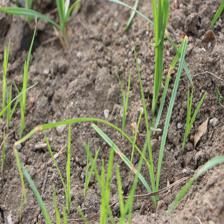
Label: Grass